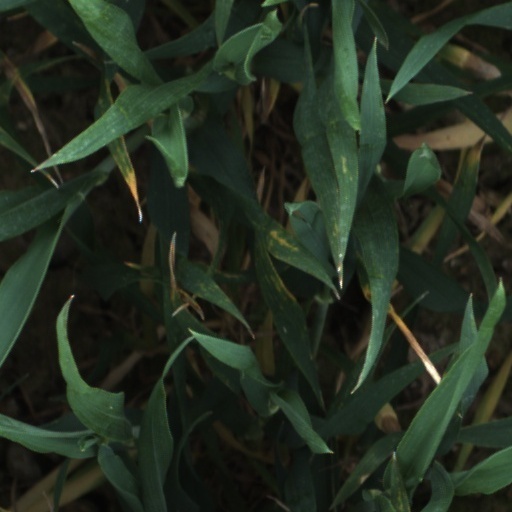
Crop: wheat